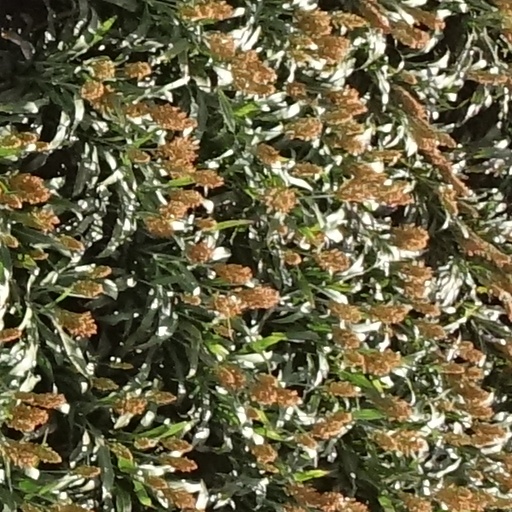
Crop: sorghum